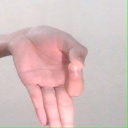
अक्षर: ज्ञ